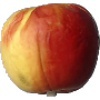
Label: Apple Red Yellow 1